History of the Saints (TV series)

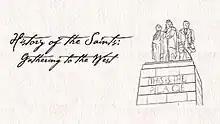
Series title card

The History of the Saints: Gathering to the West is a television documentary series produced by Dennis Lyman and Glenn Rawson. It focuses on the history of the Church of Jesus Christ of Latter-day Saints (LDS Church) and its members following the death of Joseph Smith. This includes the story of the Mormon Pioneers as they left behind Nauvoo, Illinois and traveled along the Mormon Trail to Utah.